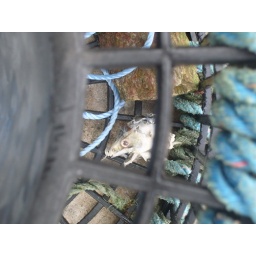
fish head in lobster basket